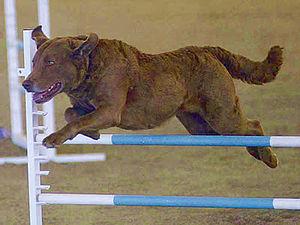
Le retriever de la baie de Chesapeake, parfois simplement appelé chesapeake, est une race de chiens originaire des États-Unis. Le berceau de la race est situé dans la baie de Chesapeake où deux chiens de l'île de Terre-Neuve sauvés d'un naufrage ont été croisés avec des chiens autochtones.